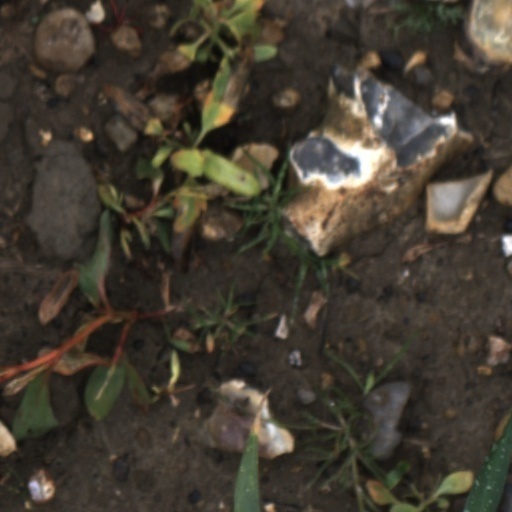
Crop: wheat